Guanajuato (city)

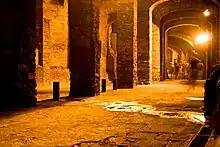
Street tunnel

A number of these alleys have no names and some have whimsical names such as “Sal si puedes” (Exit if you can). Another famous alley is the Callejón Tecolote, through which Ignacio Allende and Miguel Hidalgo entered with their army in 1810. One alley near the State Government Palace is called the Callejón de la Condesa (Alley of the Countess). The name comes from the lady of one of the mansions who lived there in the very late 18th and very early 19th centuries. Ashamed of her husband's bad reputation with other women, before and after the marriage, the Countess began to enter and leave her home through the back door into this alley to avoid the glances of the townspeople.